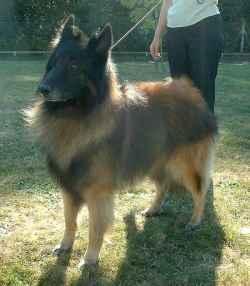
German_shepherd